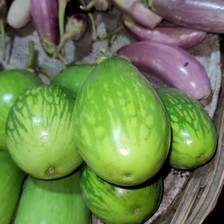
Label: others